Lima District

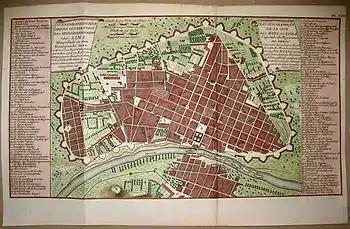
1750 map of Lima and its walls.

The city of Lima was founded by Francisco Pizarro on January 18, 1535, and given the name City of Kings. Nevertheless, its original name persisted with time.